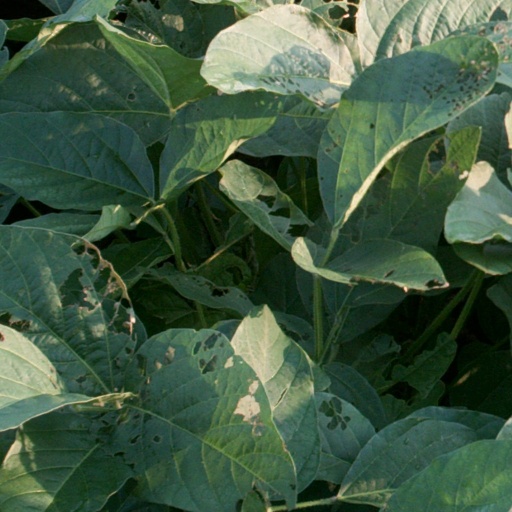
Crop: soybean